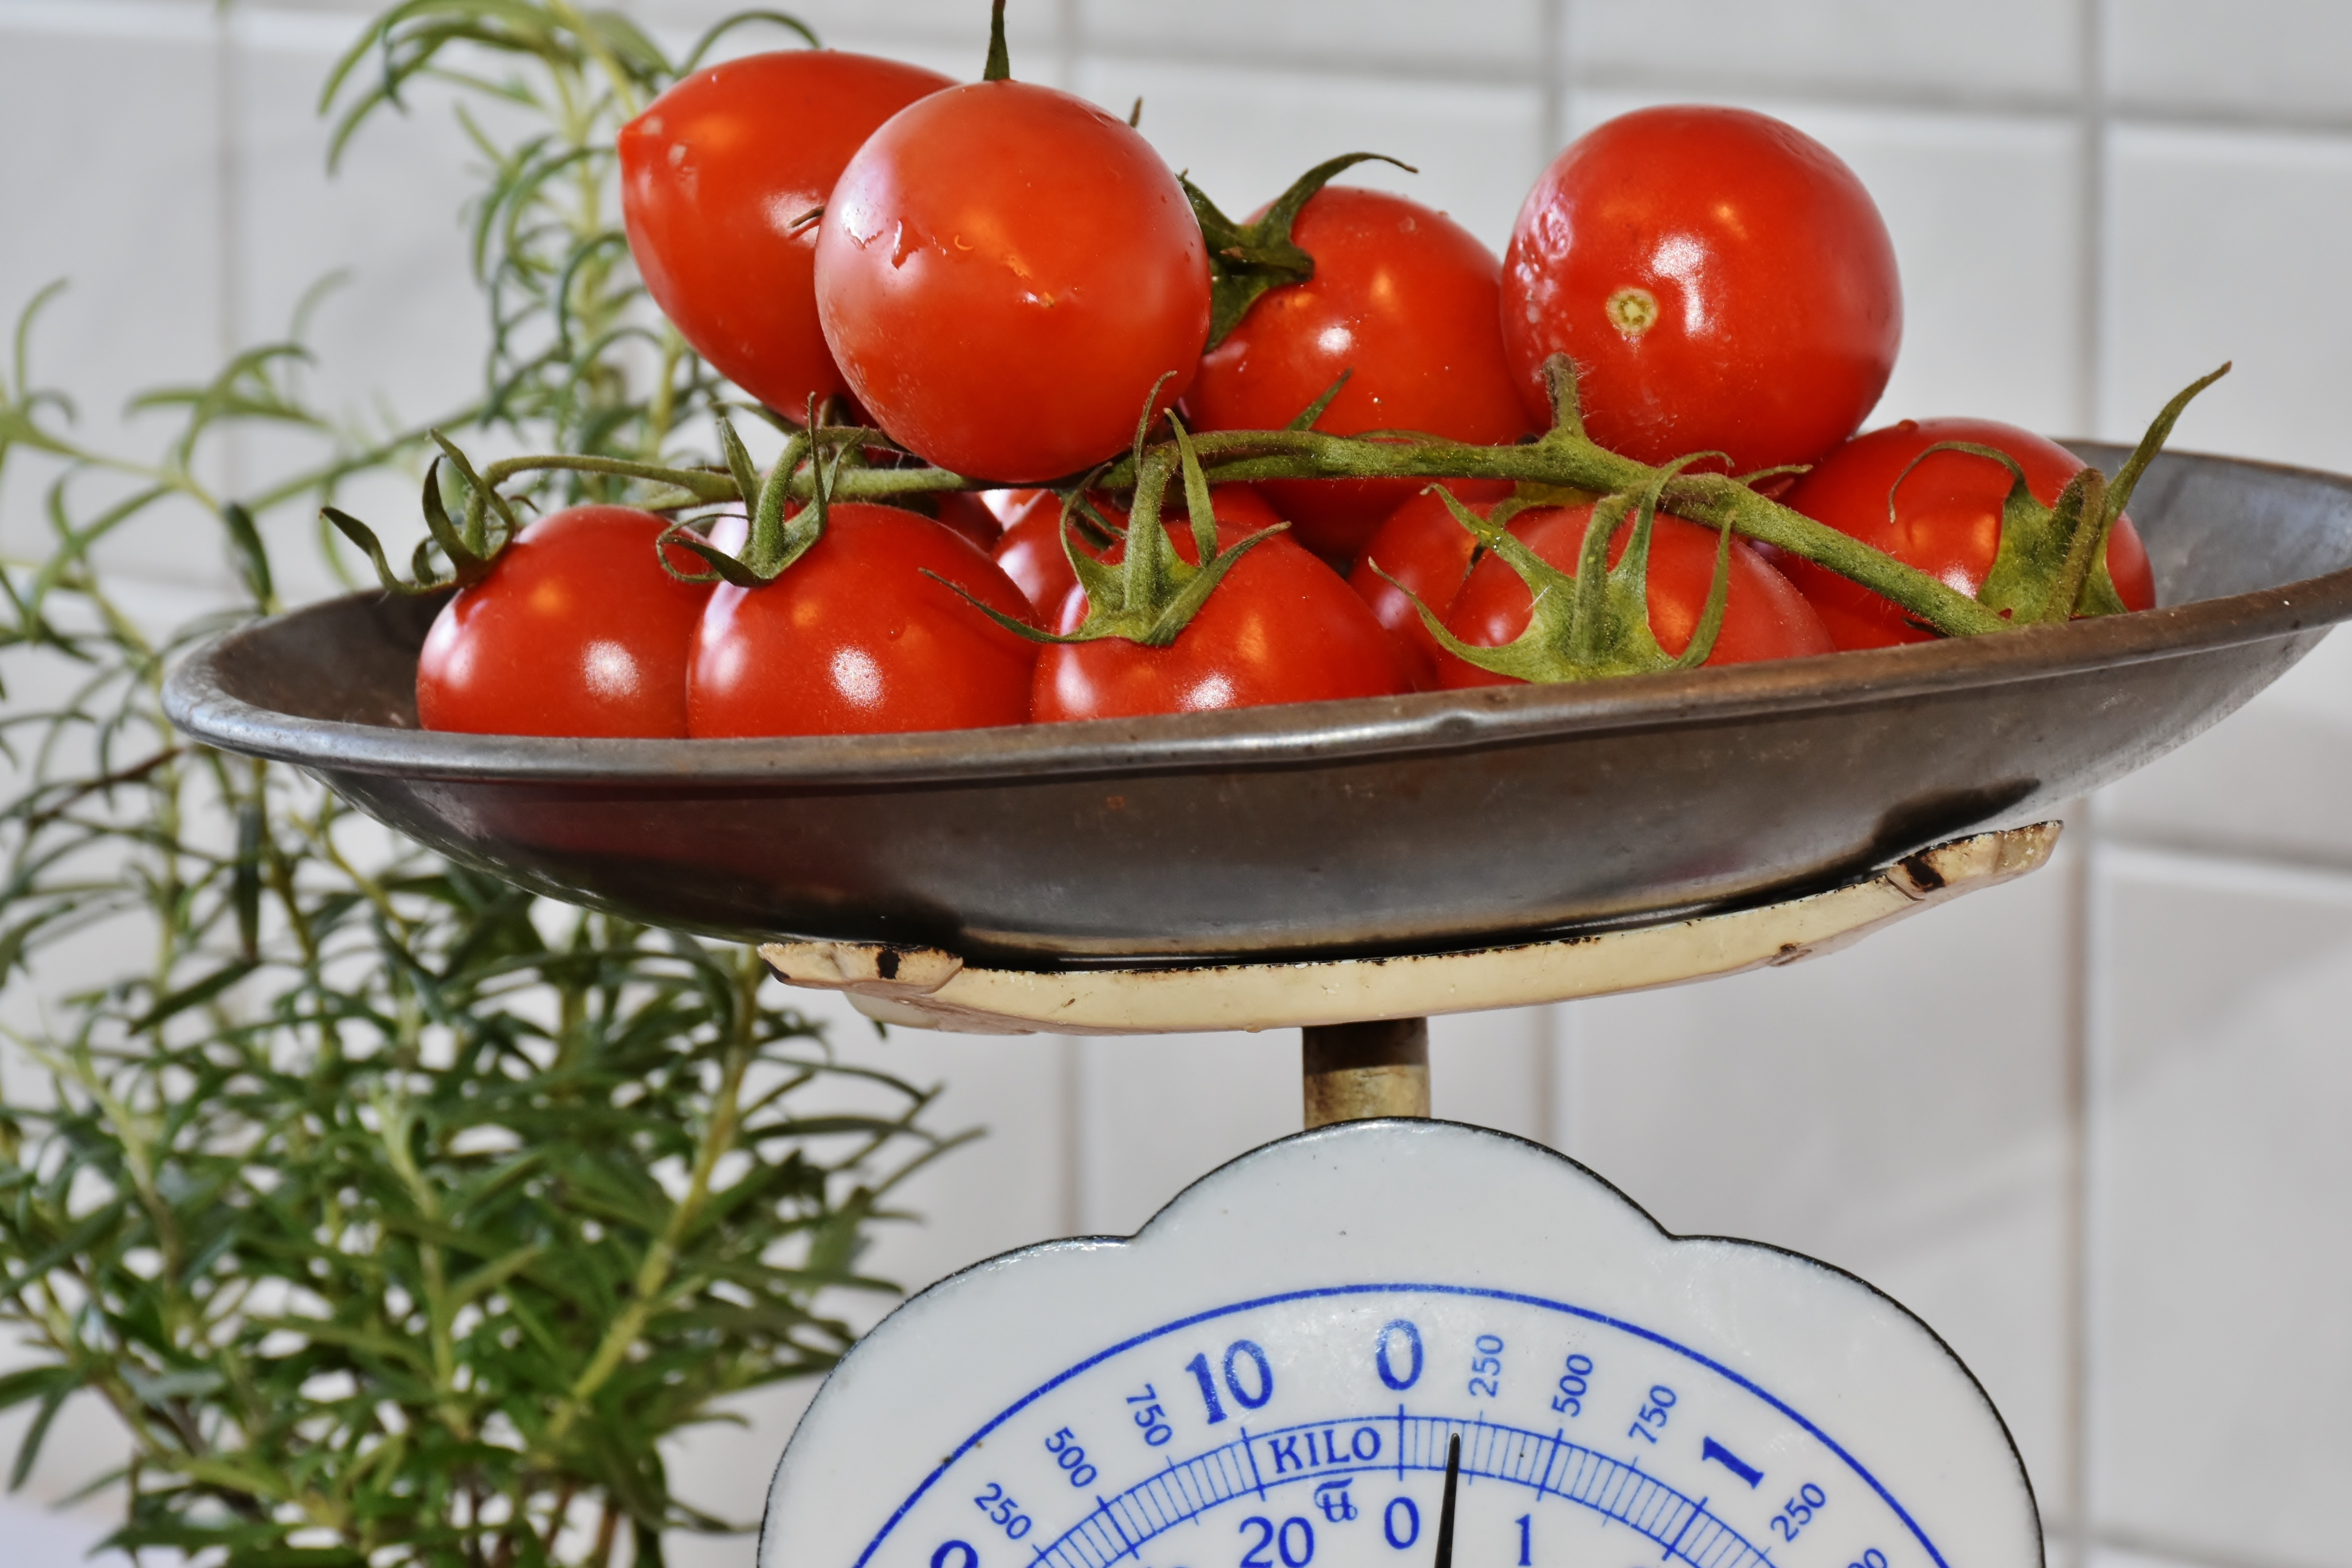
plant, fruit, flower, feed, food, salad, red, produce, vegetable, kitchen, weigh, weight, healthy, eat, tomato, calories, nutrition, vegetables, tasty, vegetarian, horizontal, control, frisch, enjoy, meatless, flowering plant, weight control, land plant, potato and tomato genus